The Other Man (1973 film)

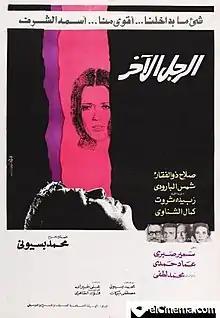
Film poster

The Other Man (Arabic: "الرجل" "الآخر" translit.: "Al Rajul Al Akhar") is an Egyptian drama film released in 1973 and directed by Mohammed Bassiouny. It features an ensemble cast that includes Salah Zulfikar, Shams El Baroudi, Zubaida Tharwat, Kamal El-Shennawi and Emad Hamdy.